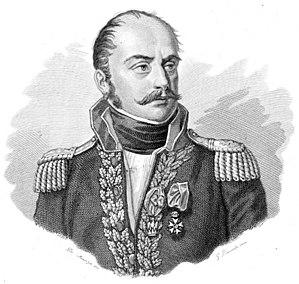
Pietro Teulié, général de division, ministre de la Guerre de la République Cisalpine.
Pietro Teulié, est un général de division italien au service de la Grande Armée et ministre de la Guerre de la République cisalpine, blessé mortellement par un boulet au siège de Kolberg.